Minni ritchi

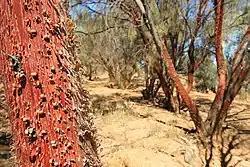
"Acacia cyperophylla"

Minni ritchi is a type of reddish-brown bark that continuously peels in small curly flakes, leaving the tree looking like it has a coat of red curly hair. Brooker and Kleinig (1990) formally described it as a bark type in which "the outer rich, red-brown smooth bark splits both longitudinally and horizontally, the free edges rolling back without completely detaching to expose new green bark beneath".